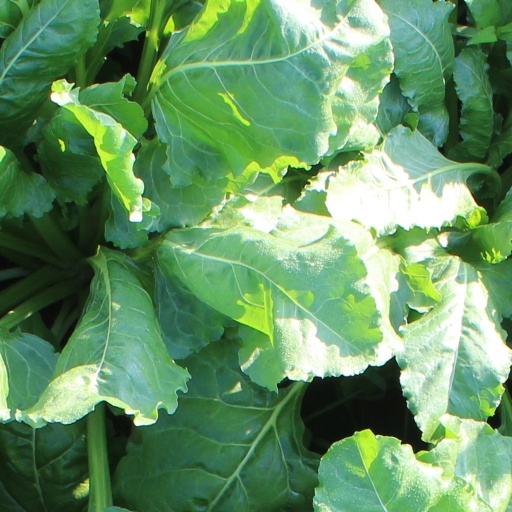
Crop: sugar beet